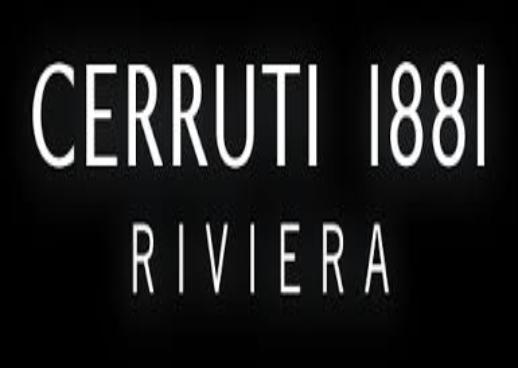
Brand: Cerruti 1881
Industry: Necessities